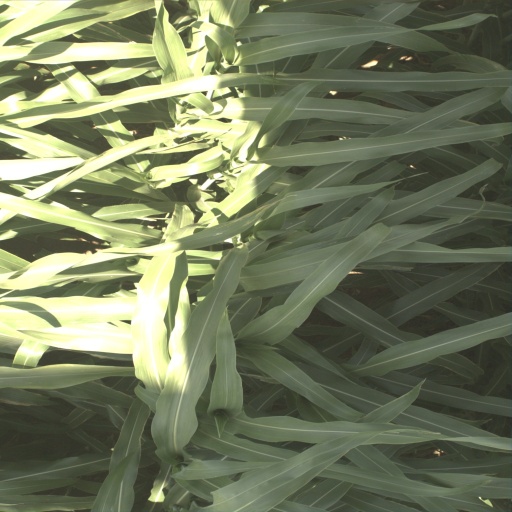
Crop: sorghum